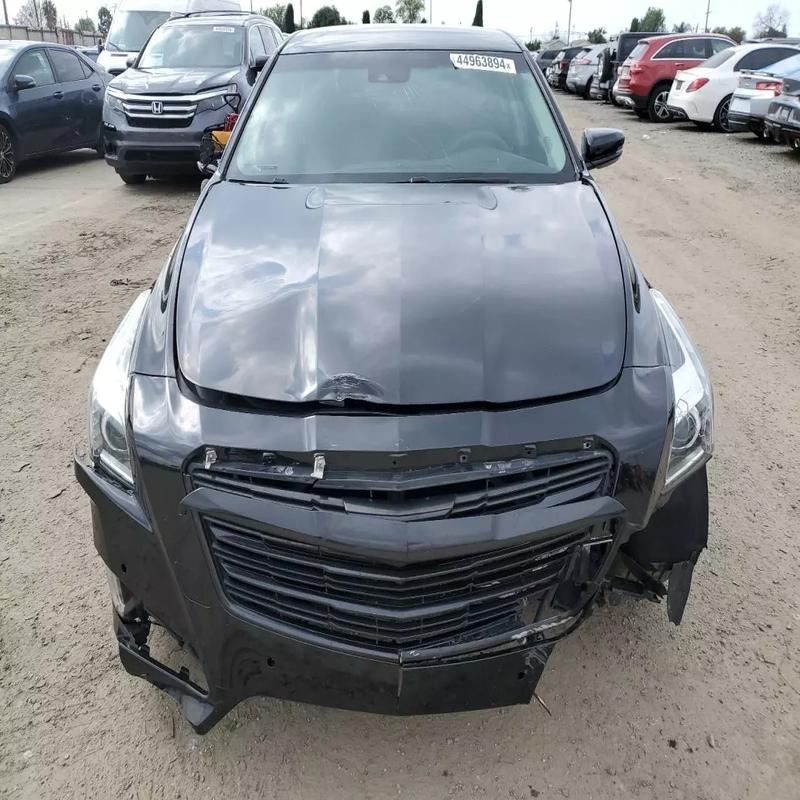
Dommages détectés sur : pare-choc avant, capot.
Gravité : majeur